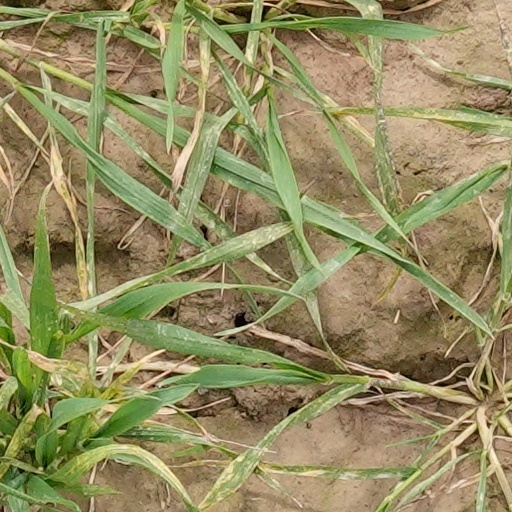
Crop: wheat